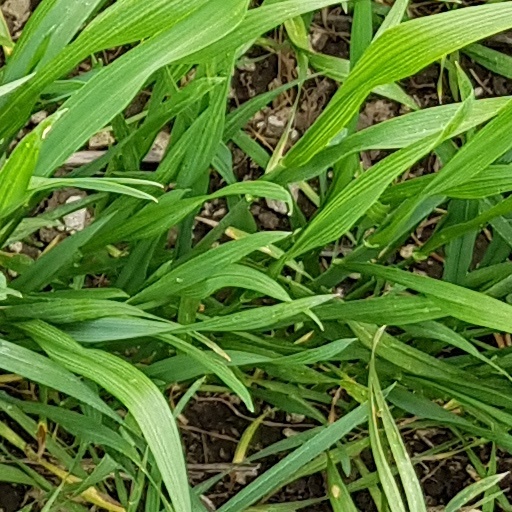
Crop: wheat